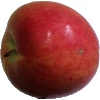
Label: Apple Crimson Snow 1